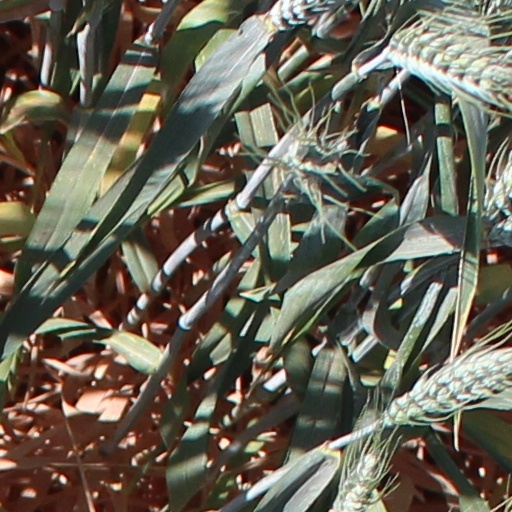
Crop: wheat